Heat Flow Experiment

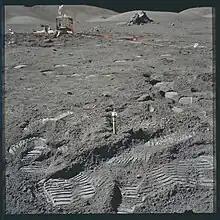
The Apollo 17 Heat Flow Experiment on the Moon

The Heat Flow Experiment was a United States NASA lunar science experiment that aimed to measure the rate of heat loss from the surface of the Moon. Four experiments were carried out on board Apollo missions. Two experiments were successfully deployed as part of Apollo 15 and Apollo 17. The instrument on Apollo 16 was deployed but the cable from it to the ALSEP central station was broken and the experiment was rendered inoperable. A heat flow experiment was carried onboard Apollo 13 but the mission was aborted in-flight and the instrument never reached the surface.